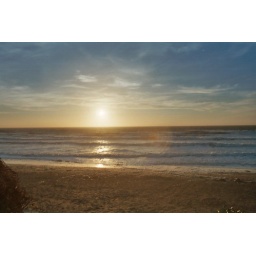
This was the beach at Widemouth bay in October it was still warm in the water and the sunset was amazing.